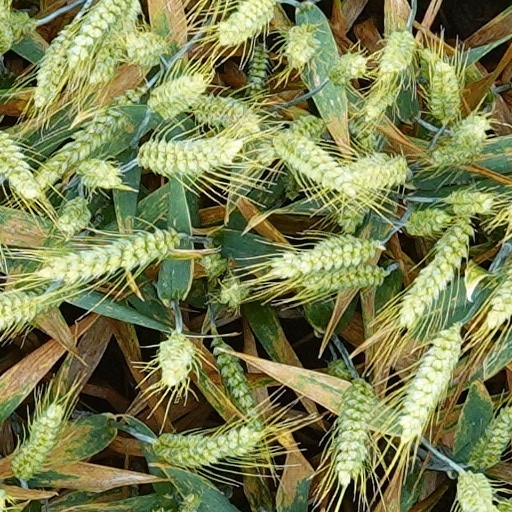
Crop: wheat